Godfrey Darbishire

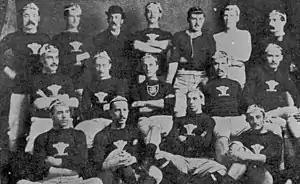
The first Welsh team, Darbishire is standing in the back row, third from right, February 1881

Darbishire began playing rugby while a schoolboy, playing for the Rugby School team. He continued his enjoyment of sport while at Oxford University, playing rugby and joining the boat club, and when he settled in the family's North Wales home he turned out for Bangor cricket club a few miles down the coast. By 1876, the cricket team had branched out and formed a rugby team, of which Darbishire was one of the first players. With a lack of opposition, the team also played association football.